Goods

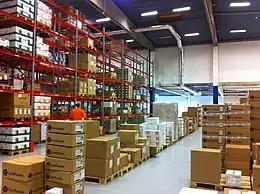
Cardboard boxes stacked in a warehouse

In economics, goods are anything that is good, usually in the sense that it provides welfare or utility to someone. Goods can be contrasted with bads, i.e. things that provide negative value for users, like chores or waste. A bad lowers a consumer's overall welfare.